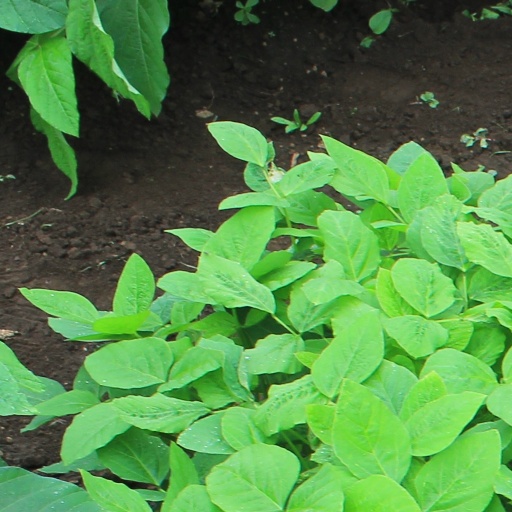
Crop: soybean